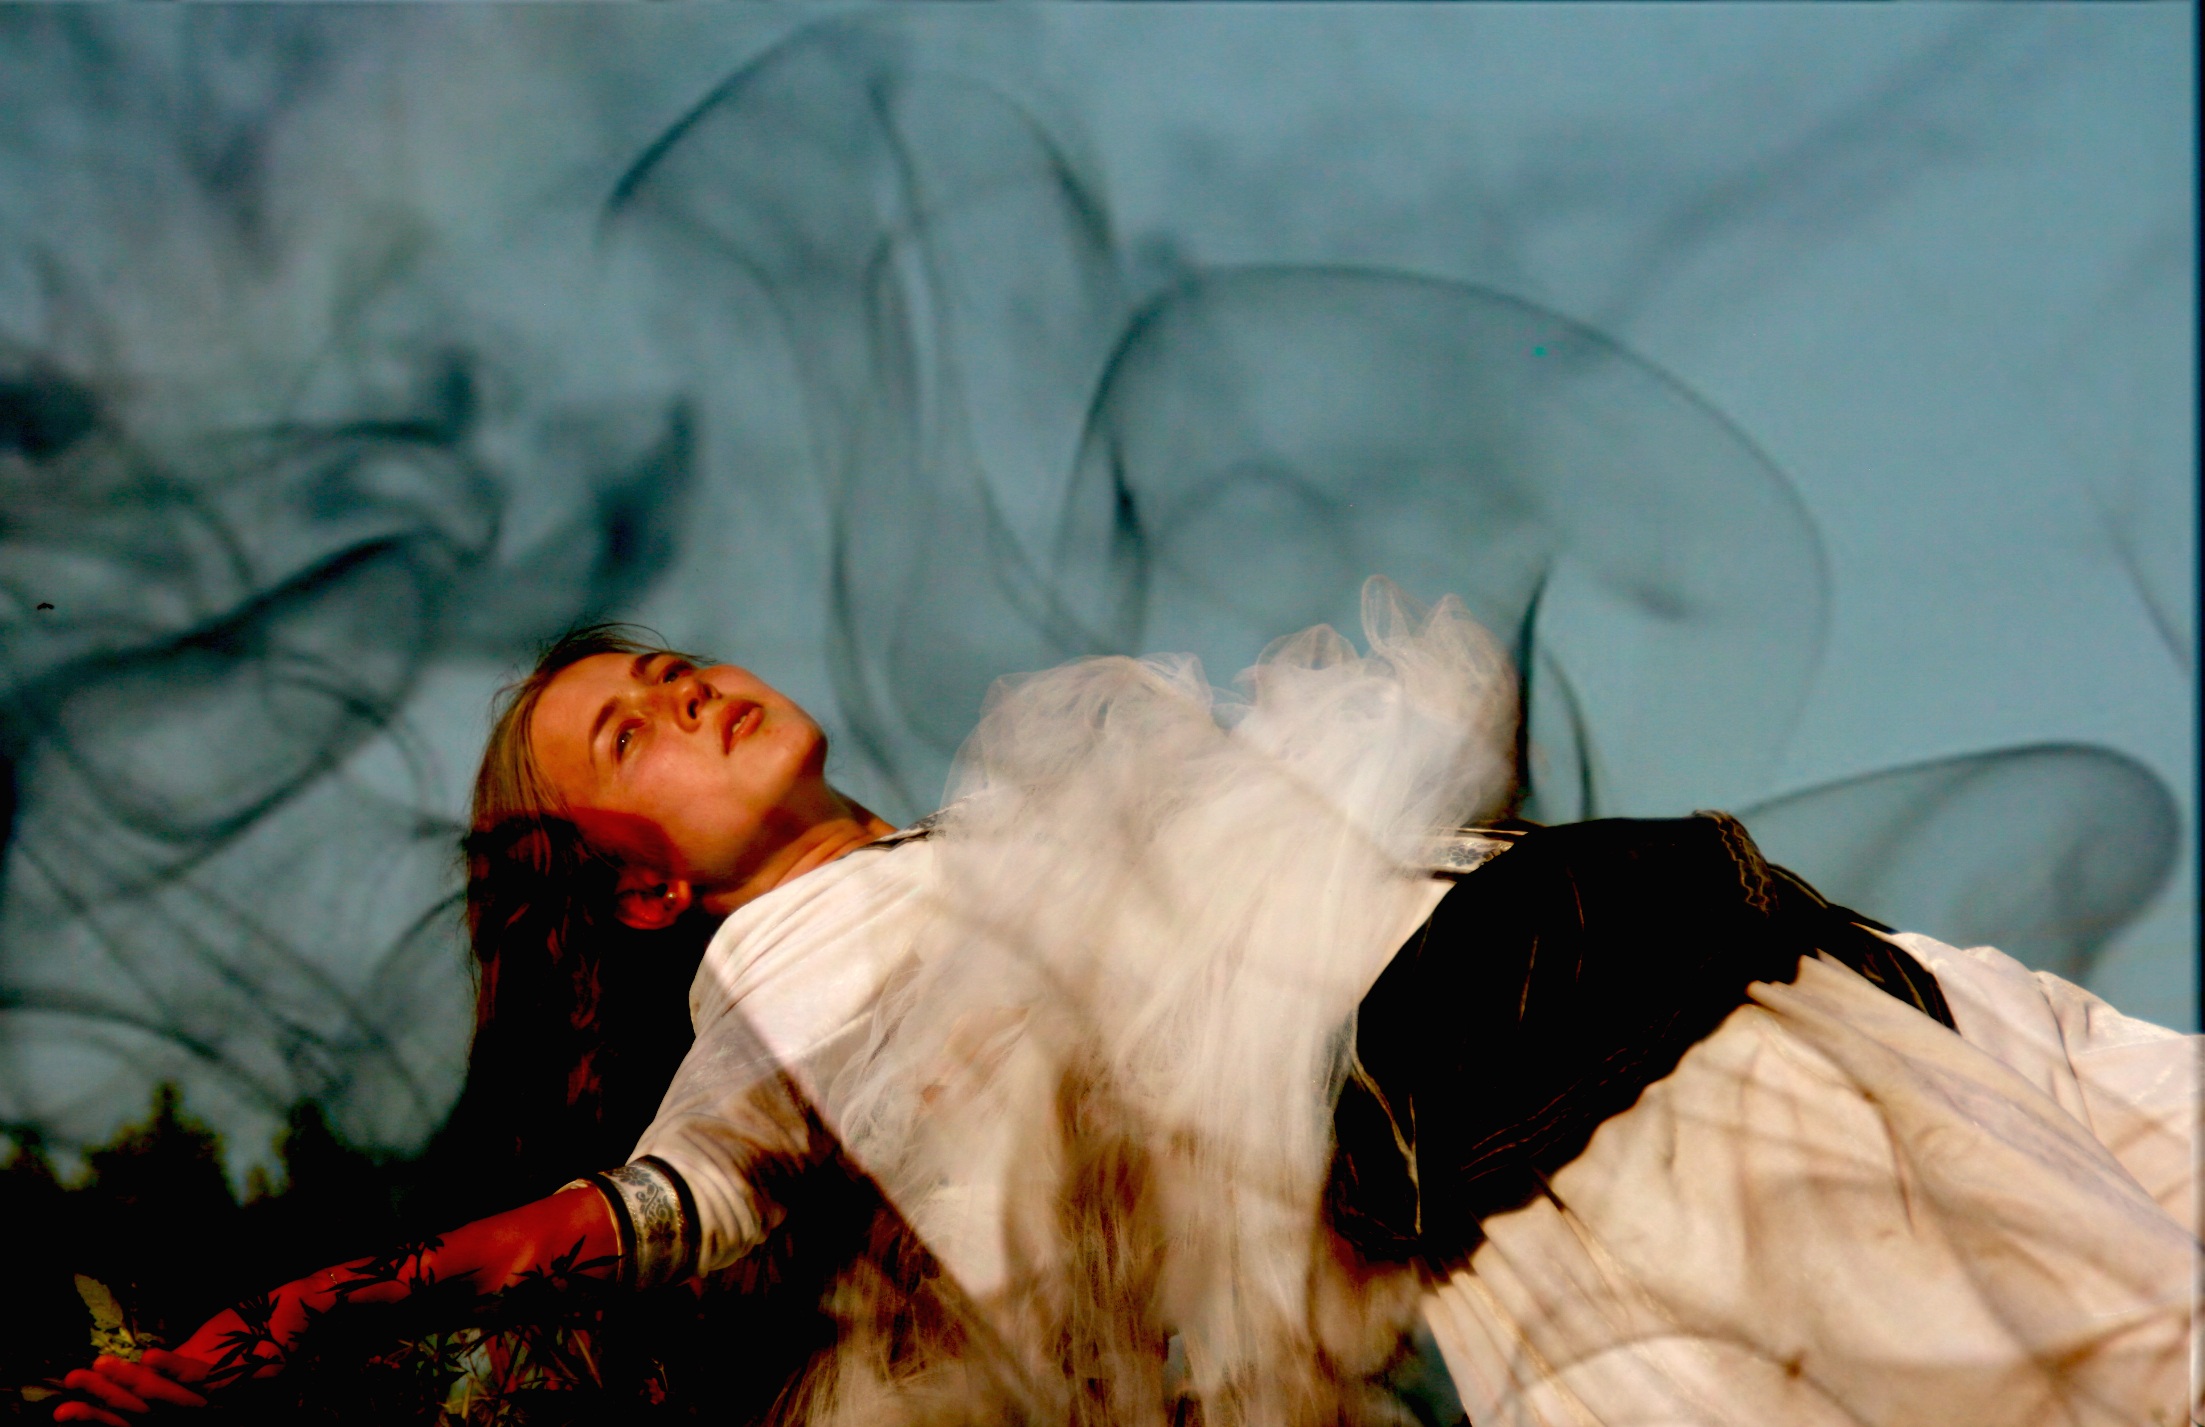
sky, girl, flight, angel, fun, soul, black smoke